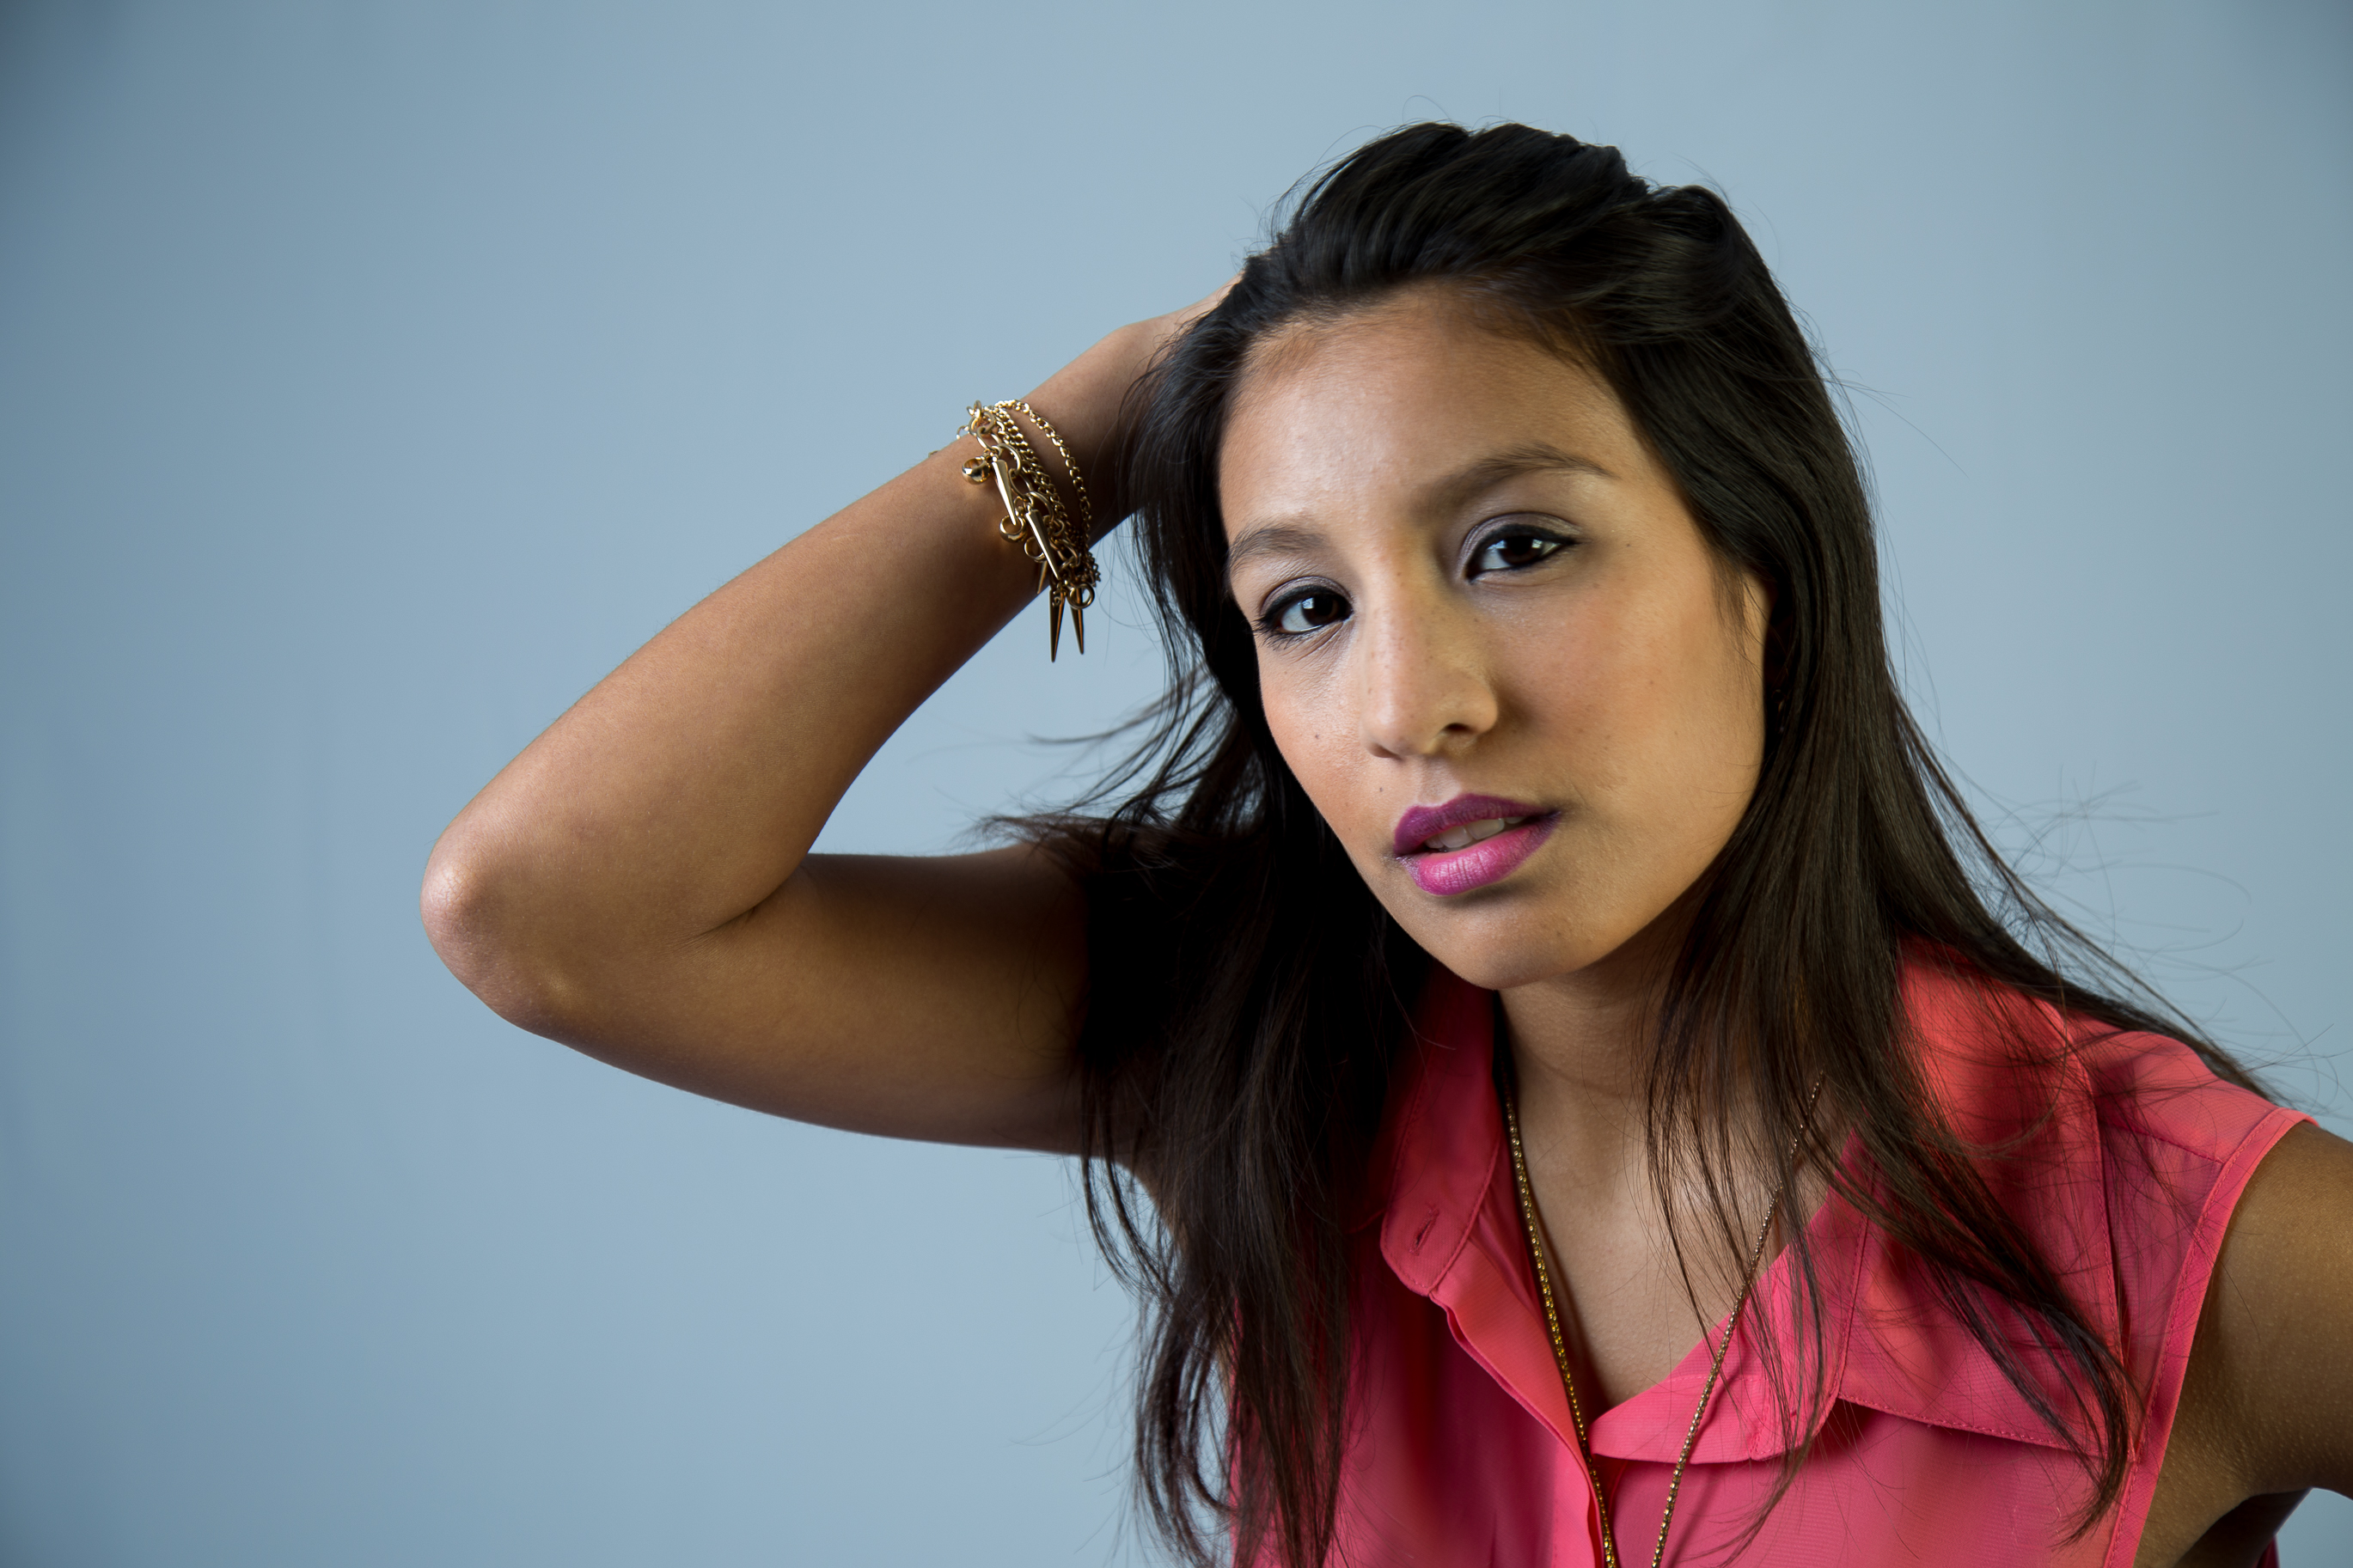
hand, person, girl, woman, hair, photography, portrait, model, red, color, canon, fashion, lady, facial expression, hairstyle, smile, long hair, human body, black hair, face, women, eye, head, photograph, skin, blanco, gente, beauty, mujer, canon6d, 6d, shot, 24105, argentina, organ, retrato, rodrigoparedes, ar, 160378, 160378com, www160378com, estudio, rodrigo, paredes, buenos, aires, canon24105, prueba, fondo, agustina, testshot, abdomen, photo shoot, brown hair, portrait photography, art model